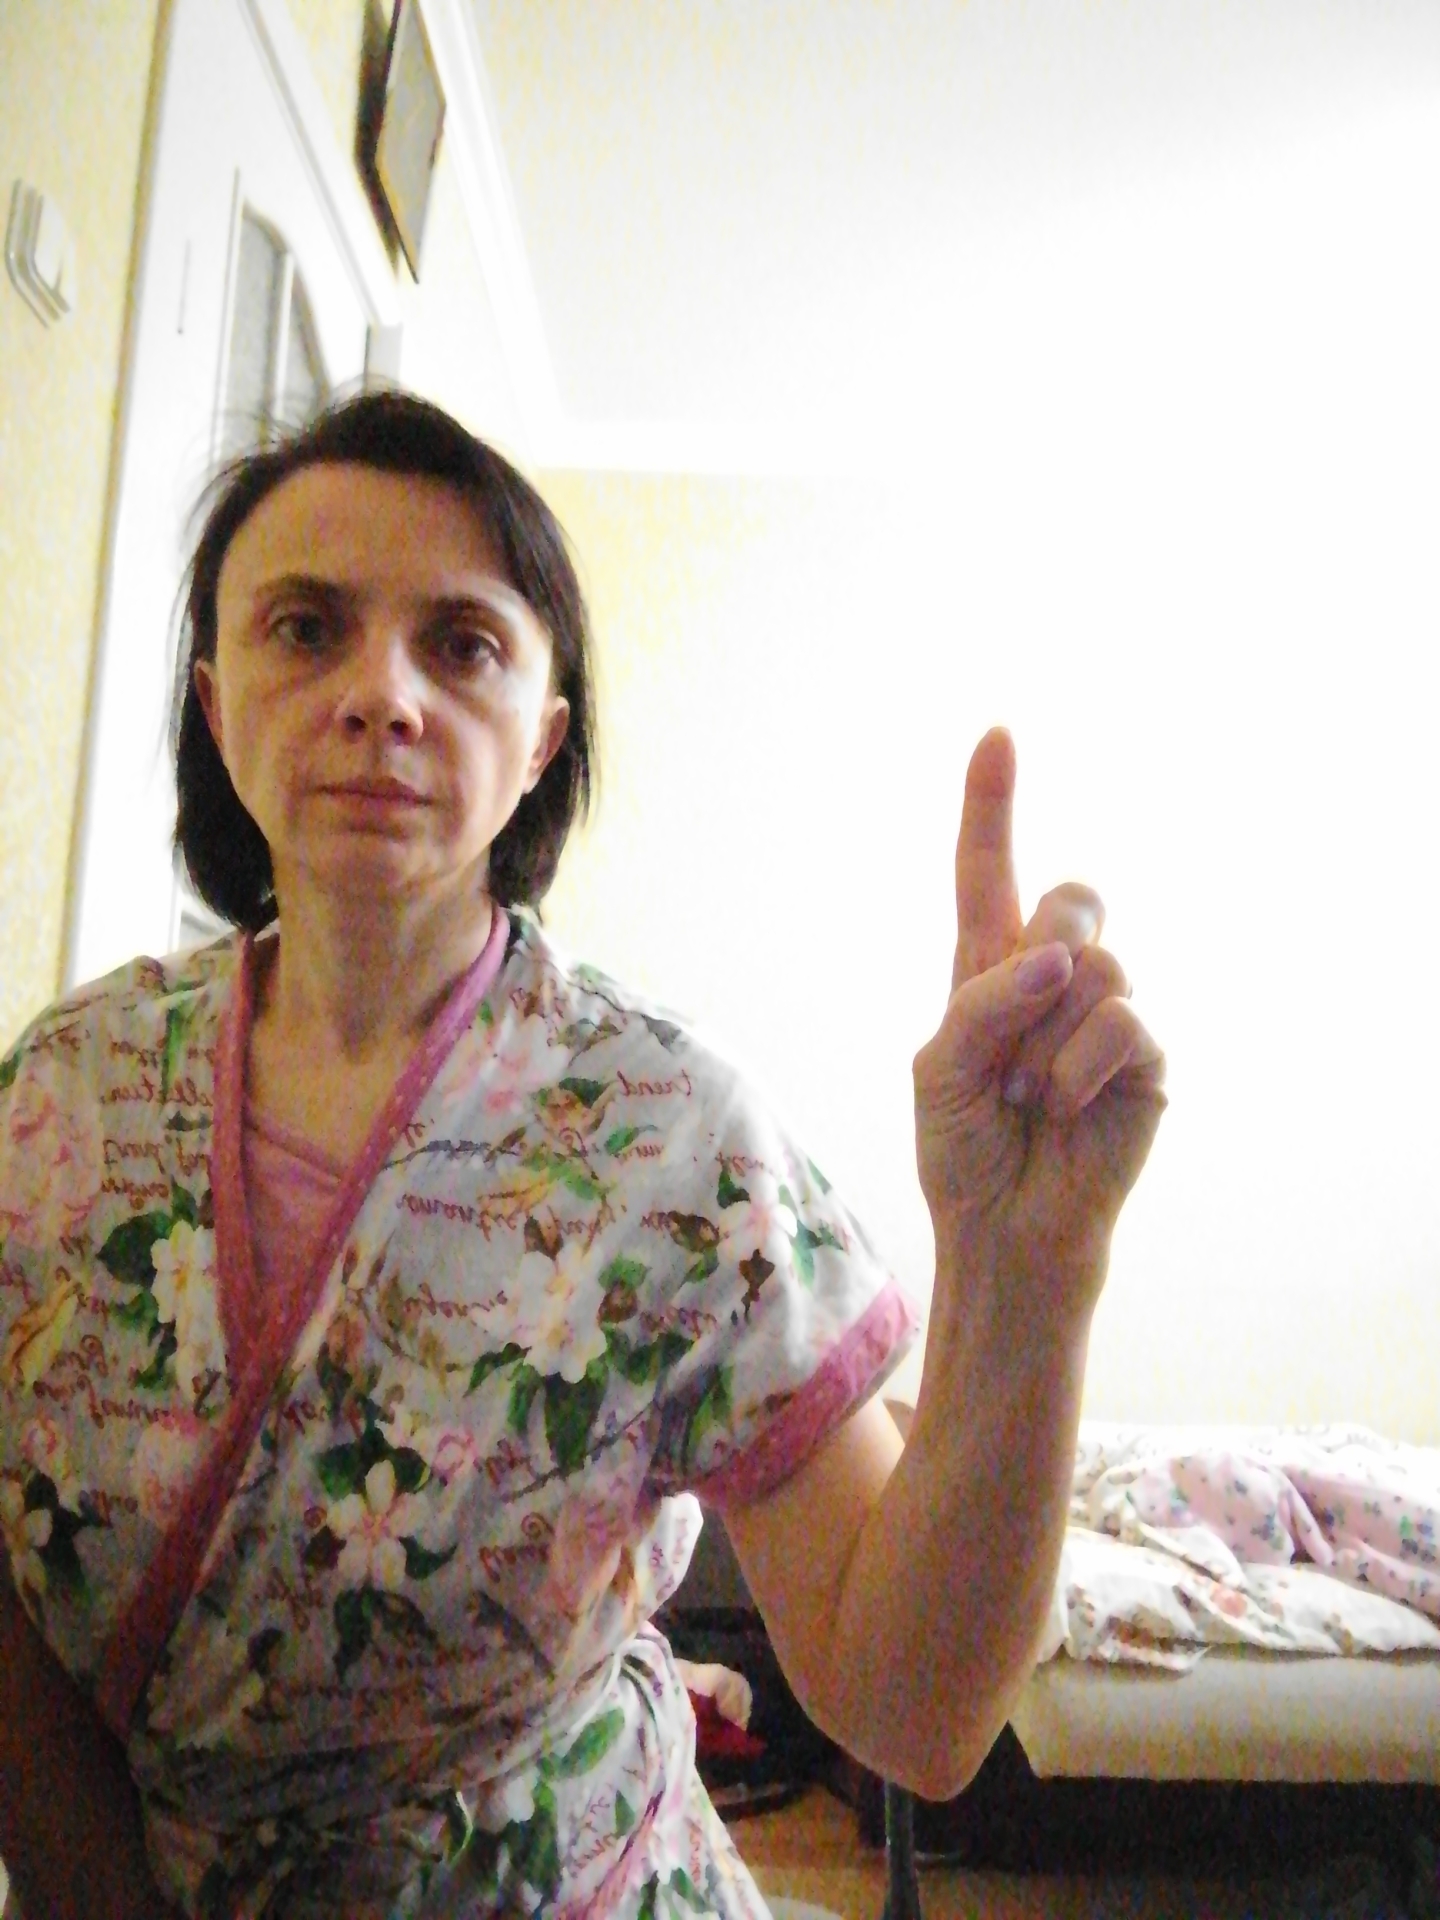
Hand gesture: one